.500 S&W Magnum

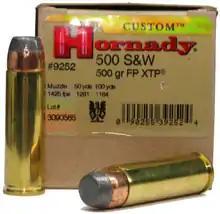
500 S&W Magnum hunting load with 500 gr. SP bullet by Hornady

A double-discharge effect is sometimes observed with the cartridge. The heavy recoil leads some shooters to inadvertently squeeze the trigger a second time soon after the discharge of the previous round. This phenomenon is only applicable to double action revolvers, however.